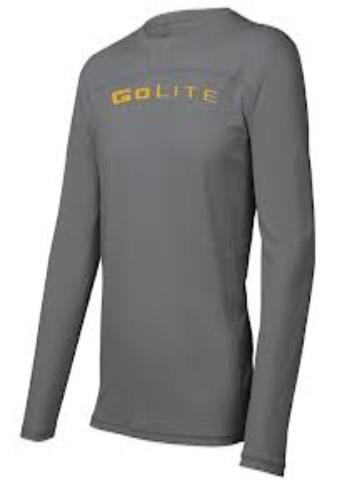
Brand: Golite
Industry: Clothes